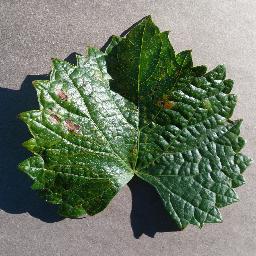
Label: Grape___Esca_(Black_Measles)